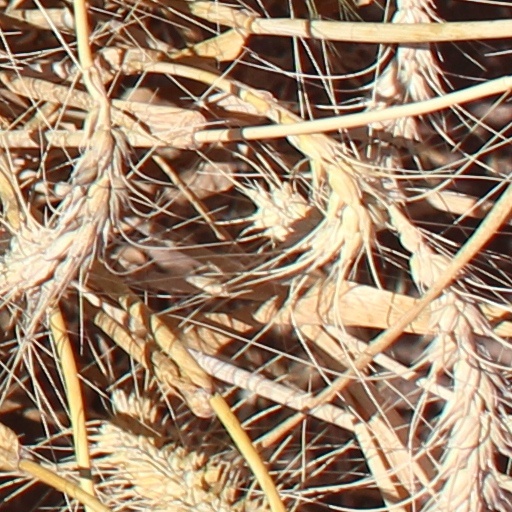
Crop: wheat